Shaun Balfe

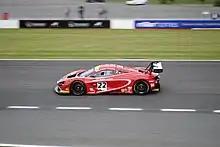
Balfe's McLaren 720S GT3 in the lead of the race at Donington Park.

and the Sir William Robertson School, where he gained eight GCSEs, with only English Literature at grade C or above.